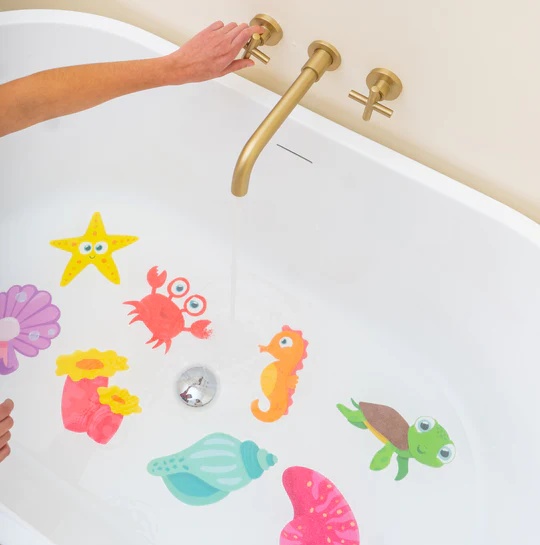
GloPals Animais antiderrapantes para banho
Transforme o banho do seu bebé num momento seguro e divertido com os GloPals Animais antiderrapantes para banho ! Estes adoráveis animais marinhos aderem à banheira, minimizando escorregões e maximizando a alegria. Ideal para pais que procuram uma solução prática e lúdica para a hora do banho, estes adesivos antiderrapantes são perfeitos para criar um ambiente seguro e estimulante para o seu filho. Os GloPals Animais antiderrapantes são mais do que simples adesivos; são uma porta de entrada para a imaginação e a aprendizagem. Com os seus designs coloridos e convidativos, estes animais marinhos transformam a banheira num oceano de possibilidades. A superfície texturizada oferece uma aderência segura, permitindo que o seu filho explore e brinque com confiança. Fabricados em plástico 100% reciclado , estes adesivos são uma escolha consciente para pais preocupados com o ambiente. Além de proporcionar segurança, os GloPals estimulam a criatividade e o desenvolvimento sensorial. A embalagem jogável inclui atividades gratuitas e divertidas , bem como recursos de aprendizagem , transformando a hora do banho numa experiência educativa. Com 4 lápis de cera incluídos , o seu filho pode dar asas à imaginação e criar as suas próprias obras de arte aquáticas. Estes adesivos são perfeitos para brincadeiras sensoriais, brincadeiras na água e, claro, para tornar a hora do banho muito mais agradável. Principais Características: Pacote: 8 adesivos texturizados antiderrapantes. Material: Plástico 100% reciclado. Design: Desenhos divertidos de animais marinhos. Embalagem: Jogável, com atividades e 4 lápis de cera incluídos. Adesivo: À prova de água para fácil aplicação. Idade Recomendada: Maiores de 18 meses.
Brand: GloPals
Category: Toys & Games > Toys > Bath Toys > Bath Book Toys